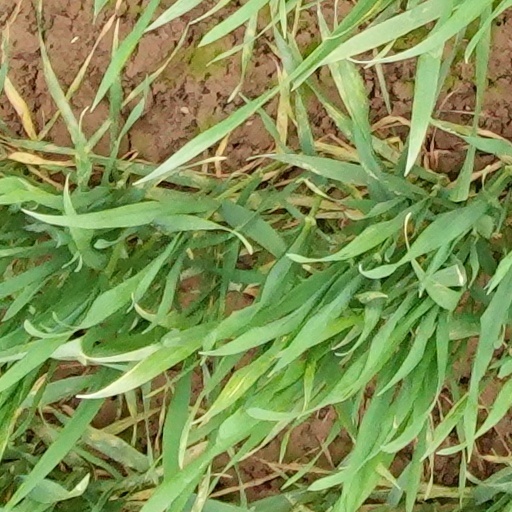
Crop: wheat